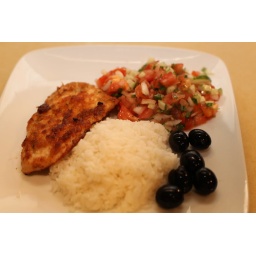
chicken breast fried in olive oil , fresh salsa with cucumber,cilantro and black olives